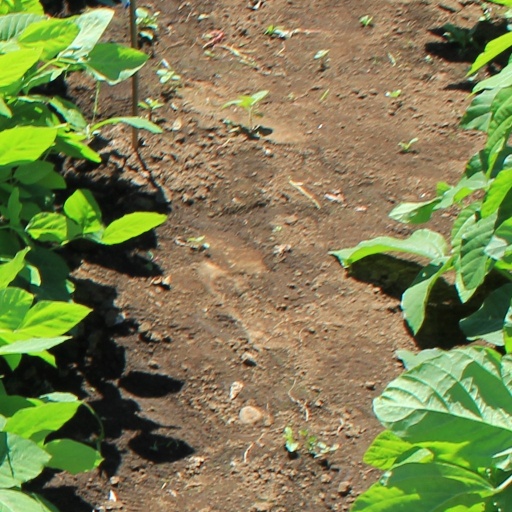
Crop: soybean